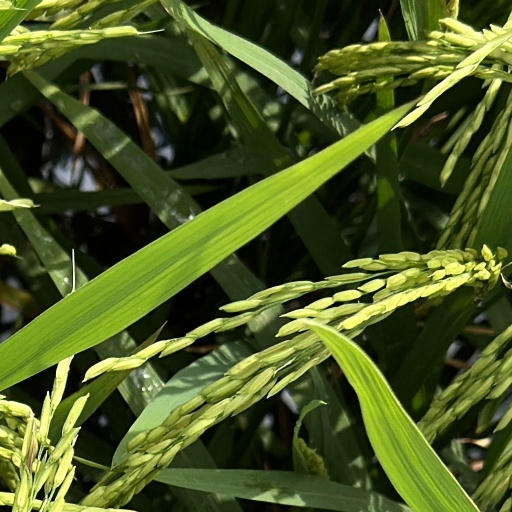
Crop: rice